Vietnam: Lotus in a Sea of Fire

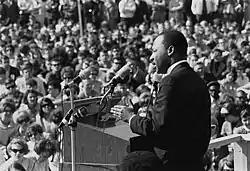
Martin Luther King Jr. speaking to an anti-Vietnam War rally at the University of Minnesota on April 27, 1967

The book was published in the United States under the name "Vietnam: Lotus in a Sea of Fire" in 1967 and distributed underground in Vietnam under the name "Hoa Sen Trong Biển Lửa." The work is rooted in Vietnam's unique Buddhism involving elements of Mahāyāna, Theravada, Thiền (Zen), and Pure Land traditions and building off existing movements in Vietnam. Scholars note that "engaged Buddhism," the term coined by Nhất Hạnh in the book, is a translation of a concept Nhất Hạnh was engaged in with other Buddhist groups and that already existing in 20th century Vietnamese Buddhism and ongoing reforms in Asian Buddhism such as those introduced by Taixu. In the book Ngat Hahn writes "Actualized Buddhism is not something new but has its roots deep in the past.” It is “the spirit of openness and tolerance that characterizes Buddhism." The title is notable for the recontextualization of the symbol of a Lotus in the mud typically used to symbolize nirvana emerging from samsara but instead of mud the lotus is in the fires of the war, weapons, burned villages, and self-immolation of Thich Quang Duc.